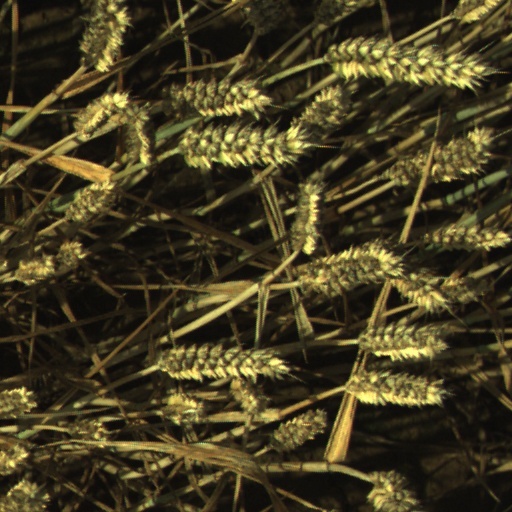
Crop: wheat